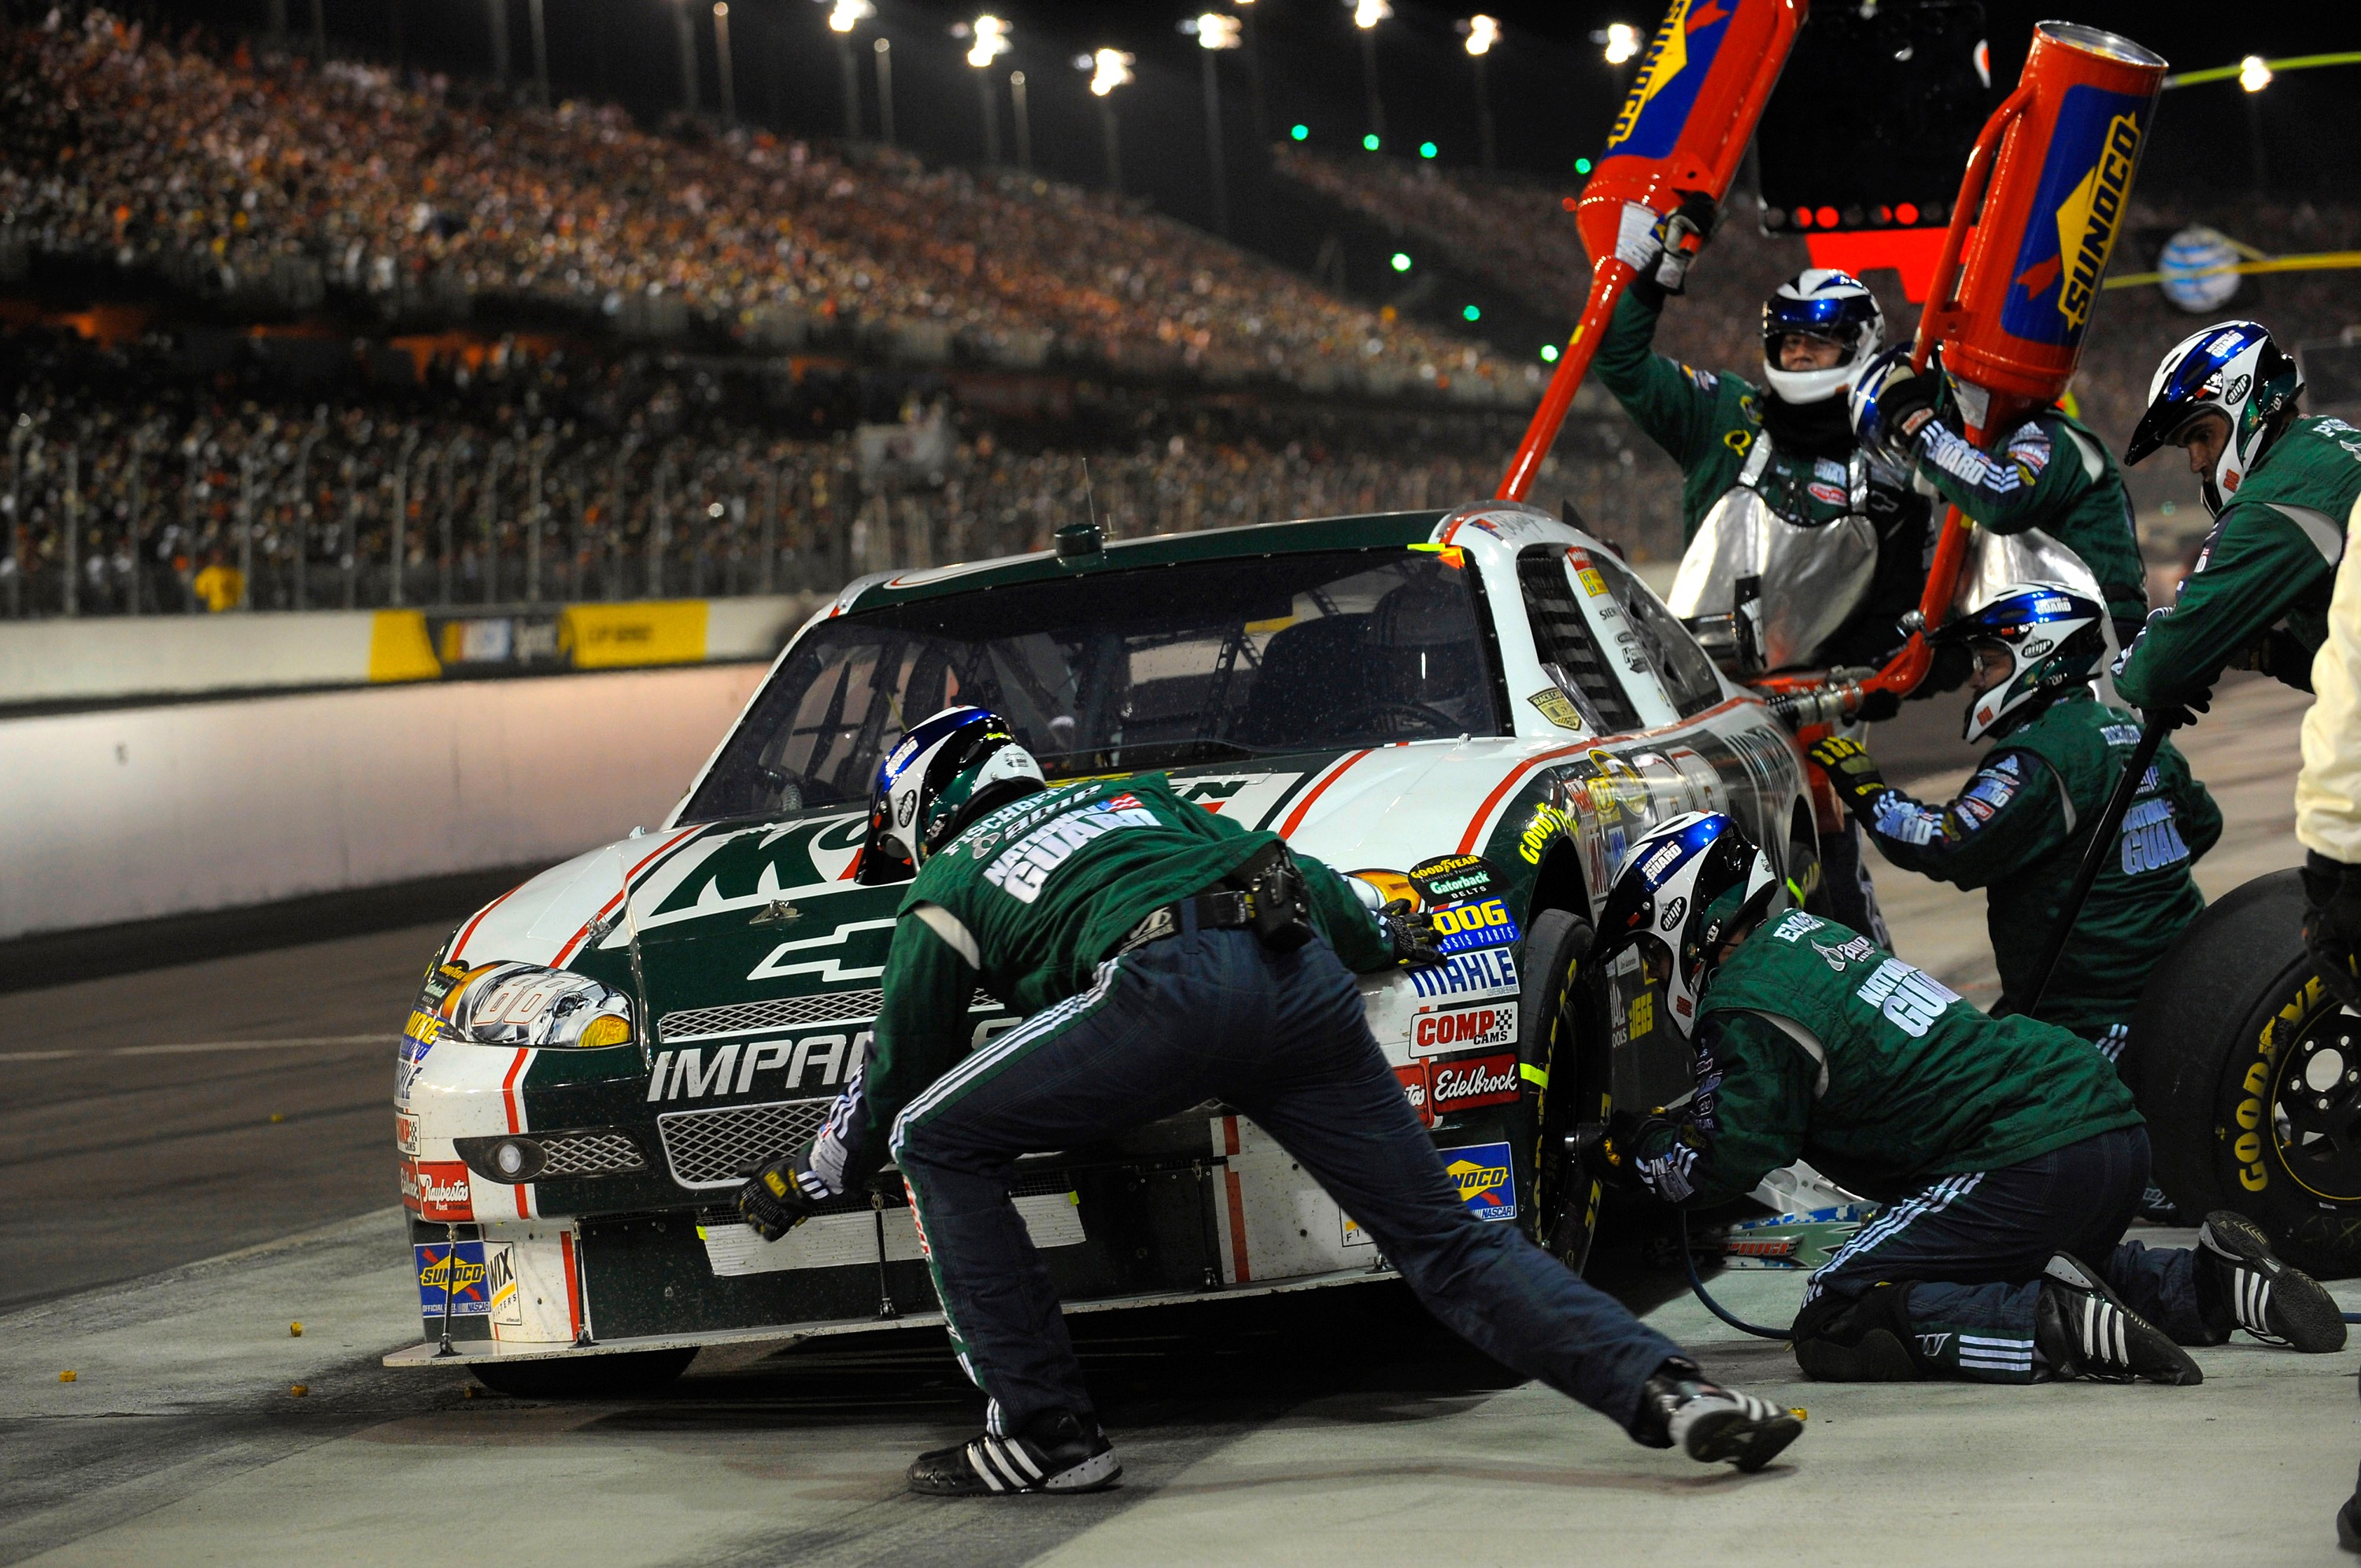
structure, car, workshop, repair, vehicle, auto, race, sports, racing, break, race track, motorsport, fuel, mechanic, nascar, racing car, tune, car racing, pit stop, auto racing, sport venue, stock car racing, dirt track racing, tire service